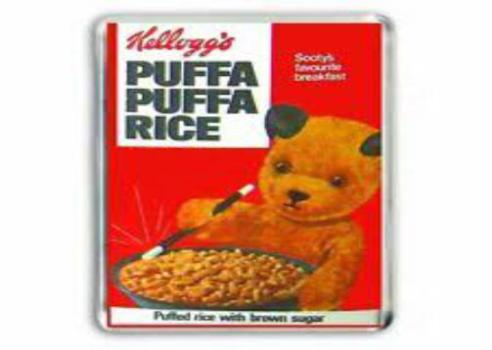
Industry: Food